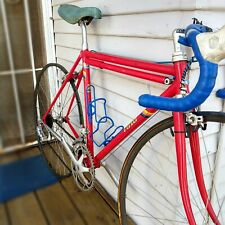
Vehicle type: Bikes